Hamadan

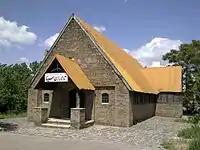
A church in Ekbatan Hospital in Hamadan

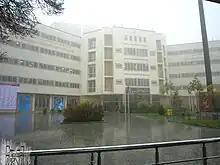
Hamadan University of Technology, in Hamadan

PAS Hamedan F.C. were founded on June 9, 2007 after the dissolution of PAS Tehran F.C. The team, along with Alvand Hamedan F.C., is in the Azadegan League.